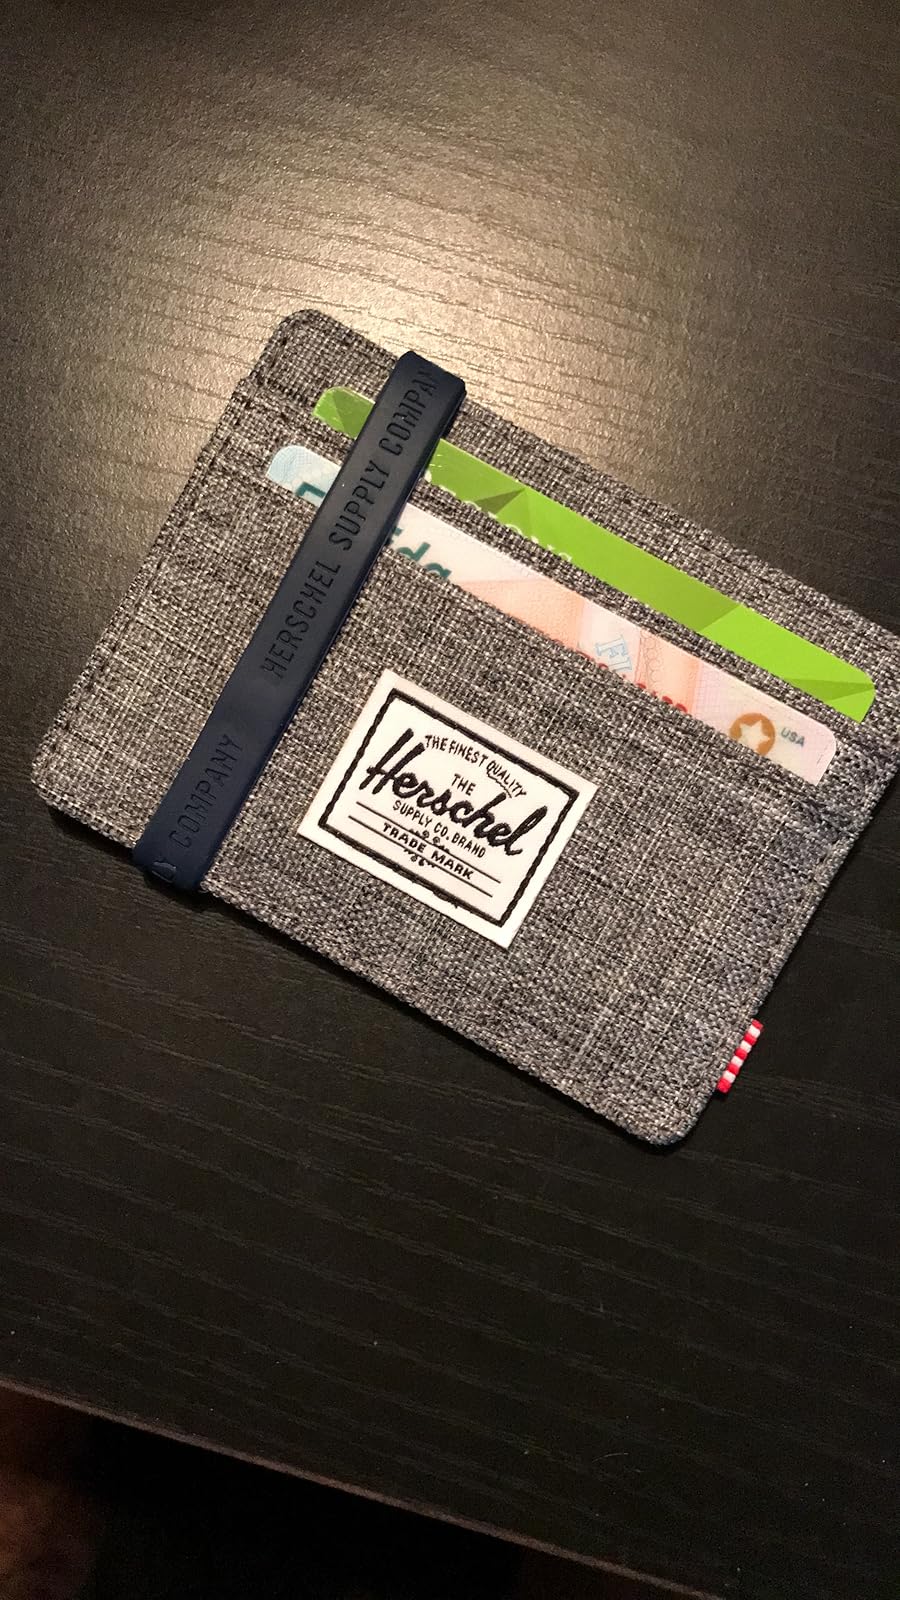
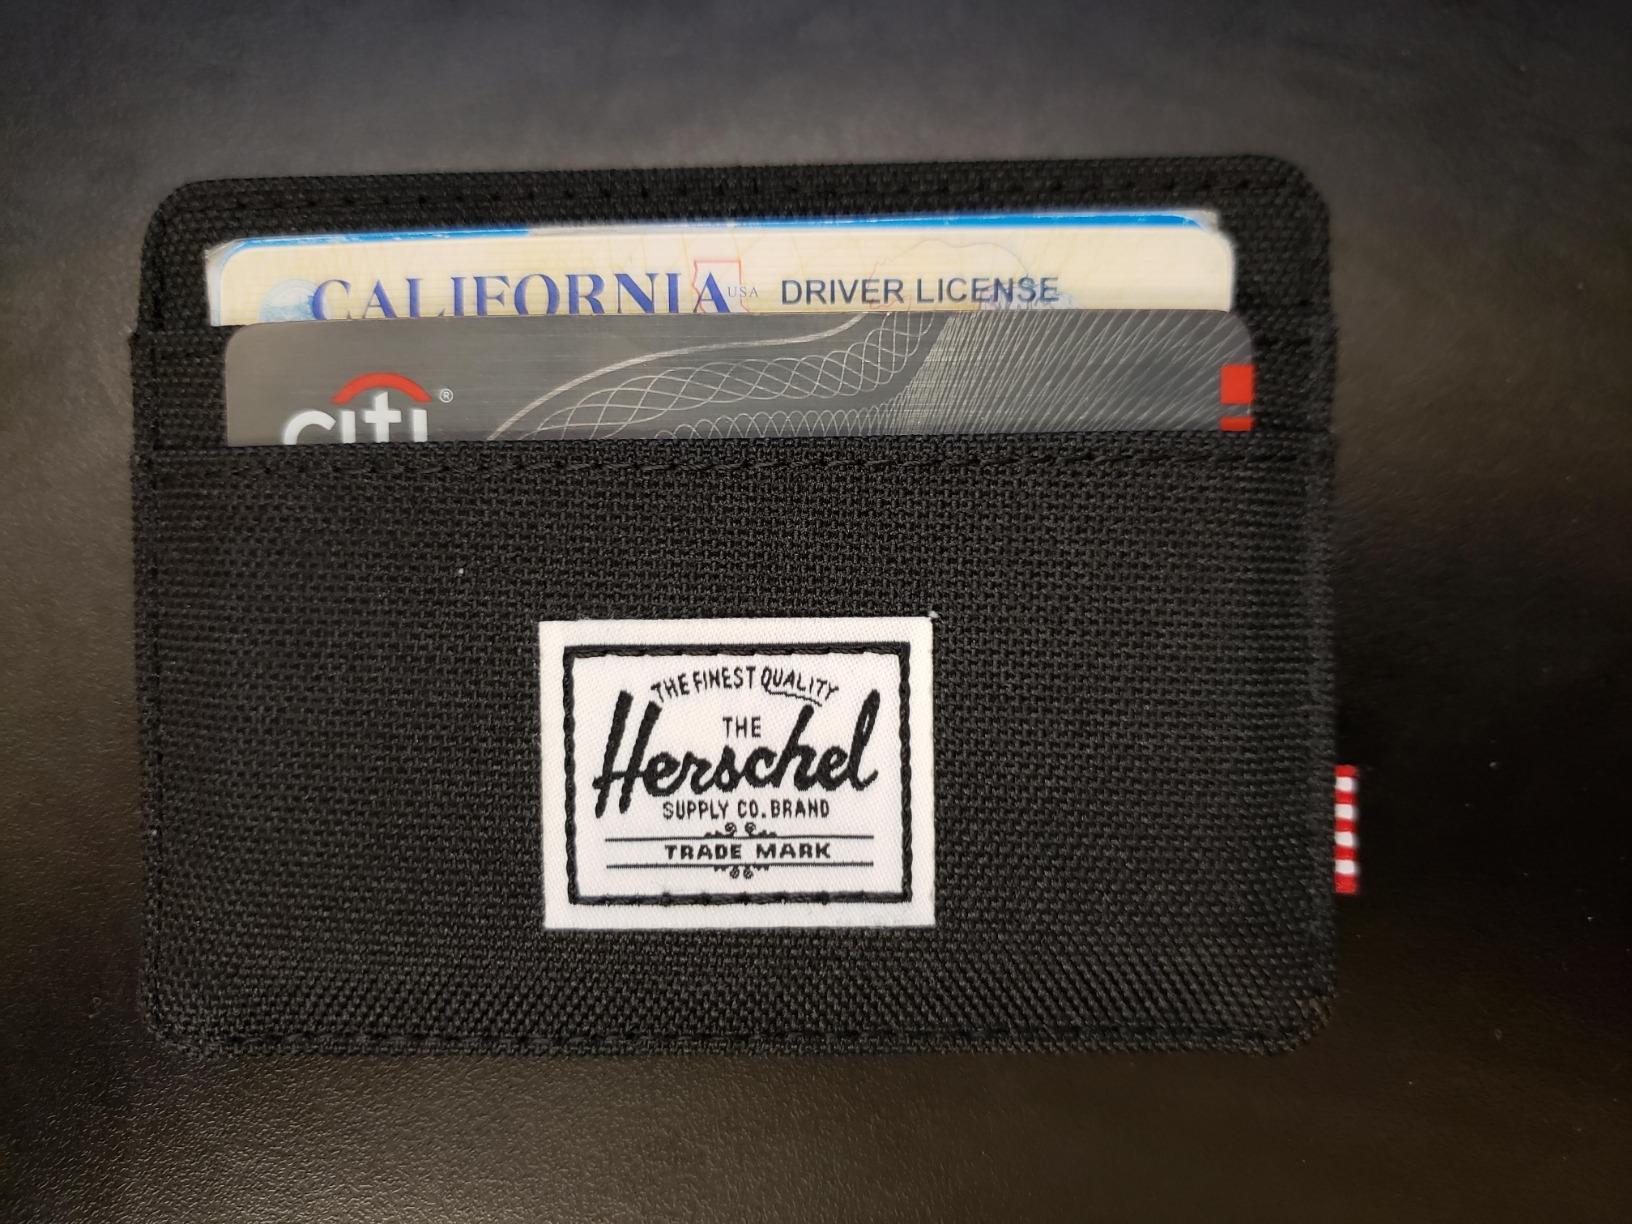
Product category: accessories_wallet
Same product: no